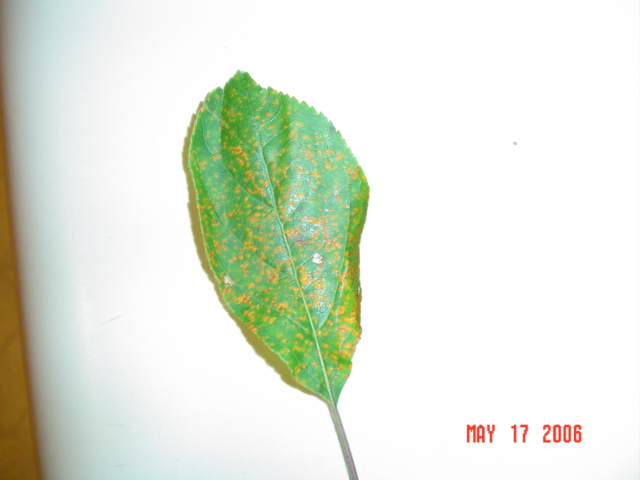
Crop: apple
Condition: rust